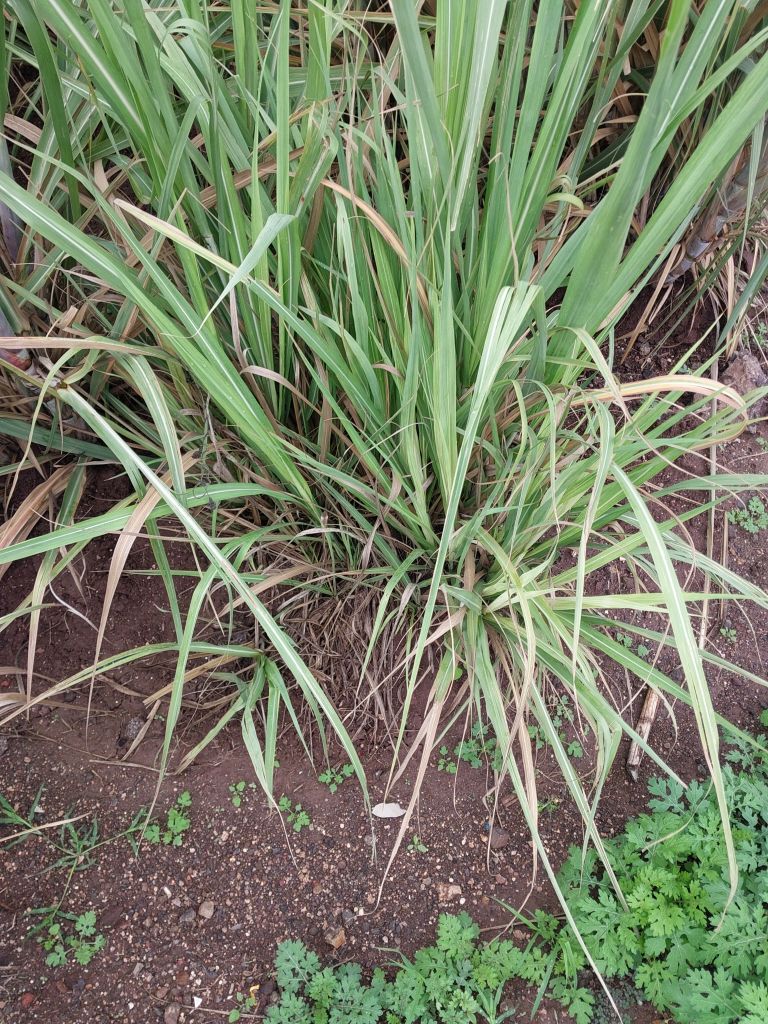
Label: Grassy shoot